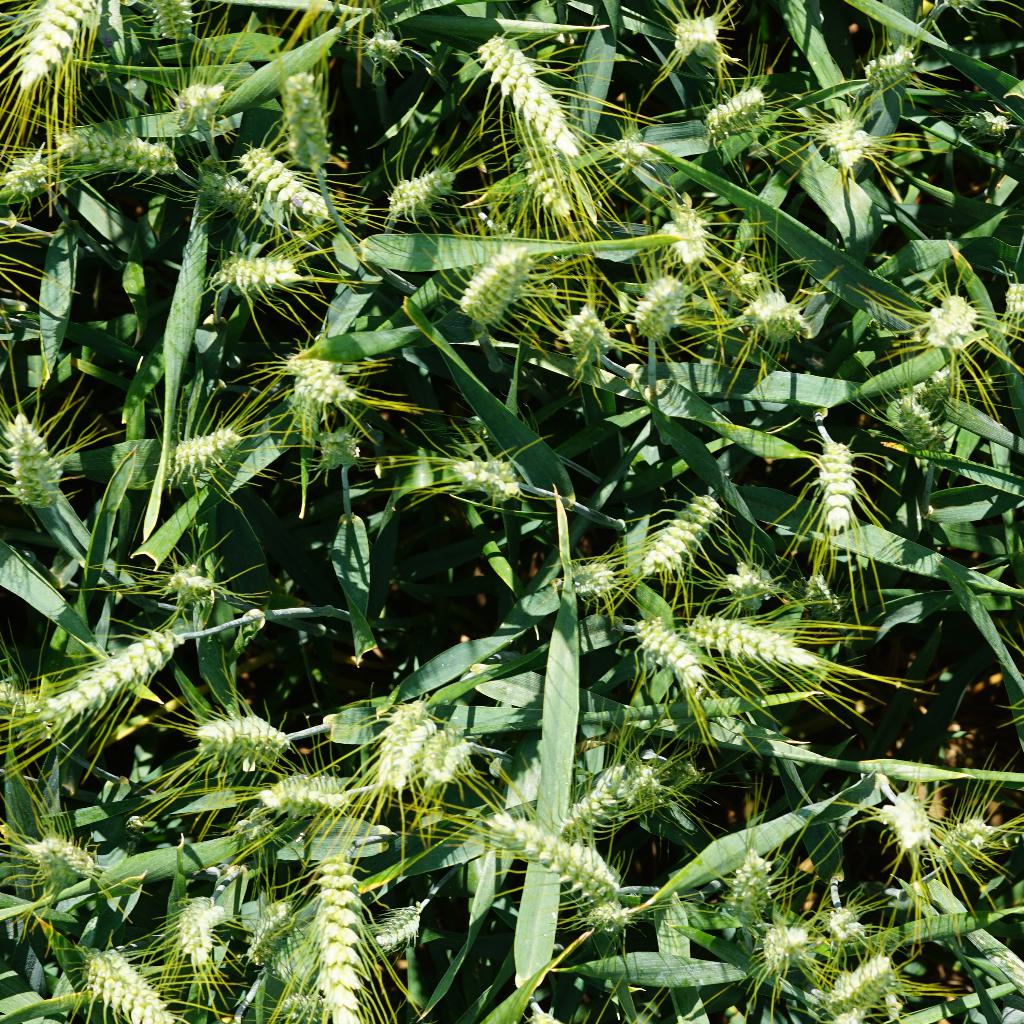
Country: France
Location: Gréoux
Wheat development stage: Filling